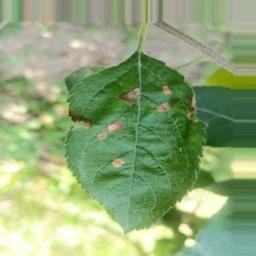
Label: Alternaria